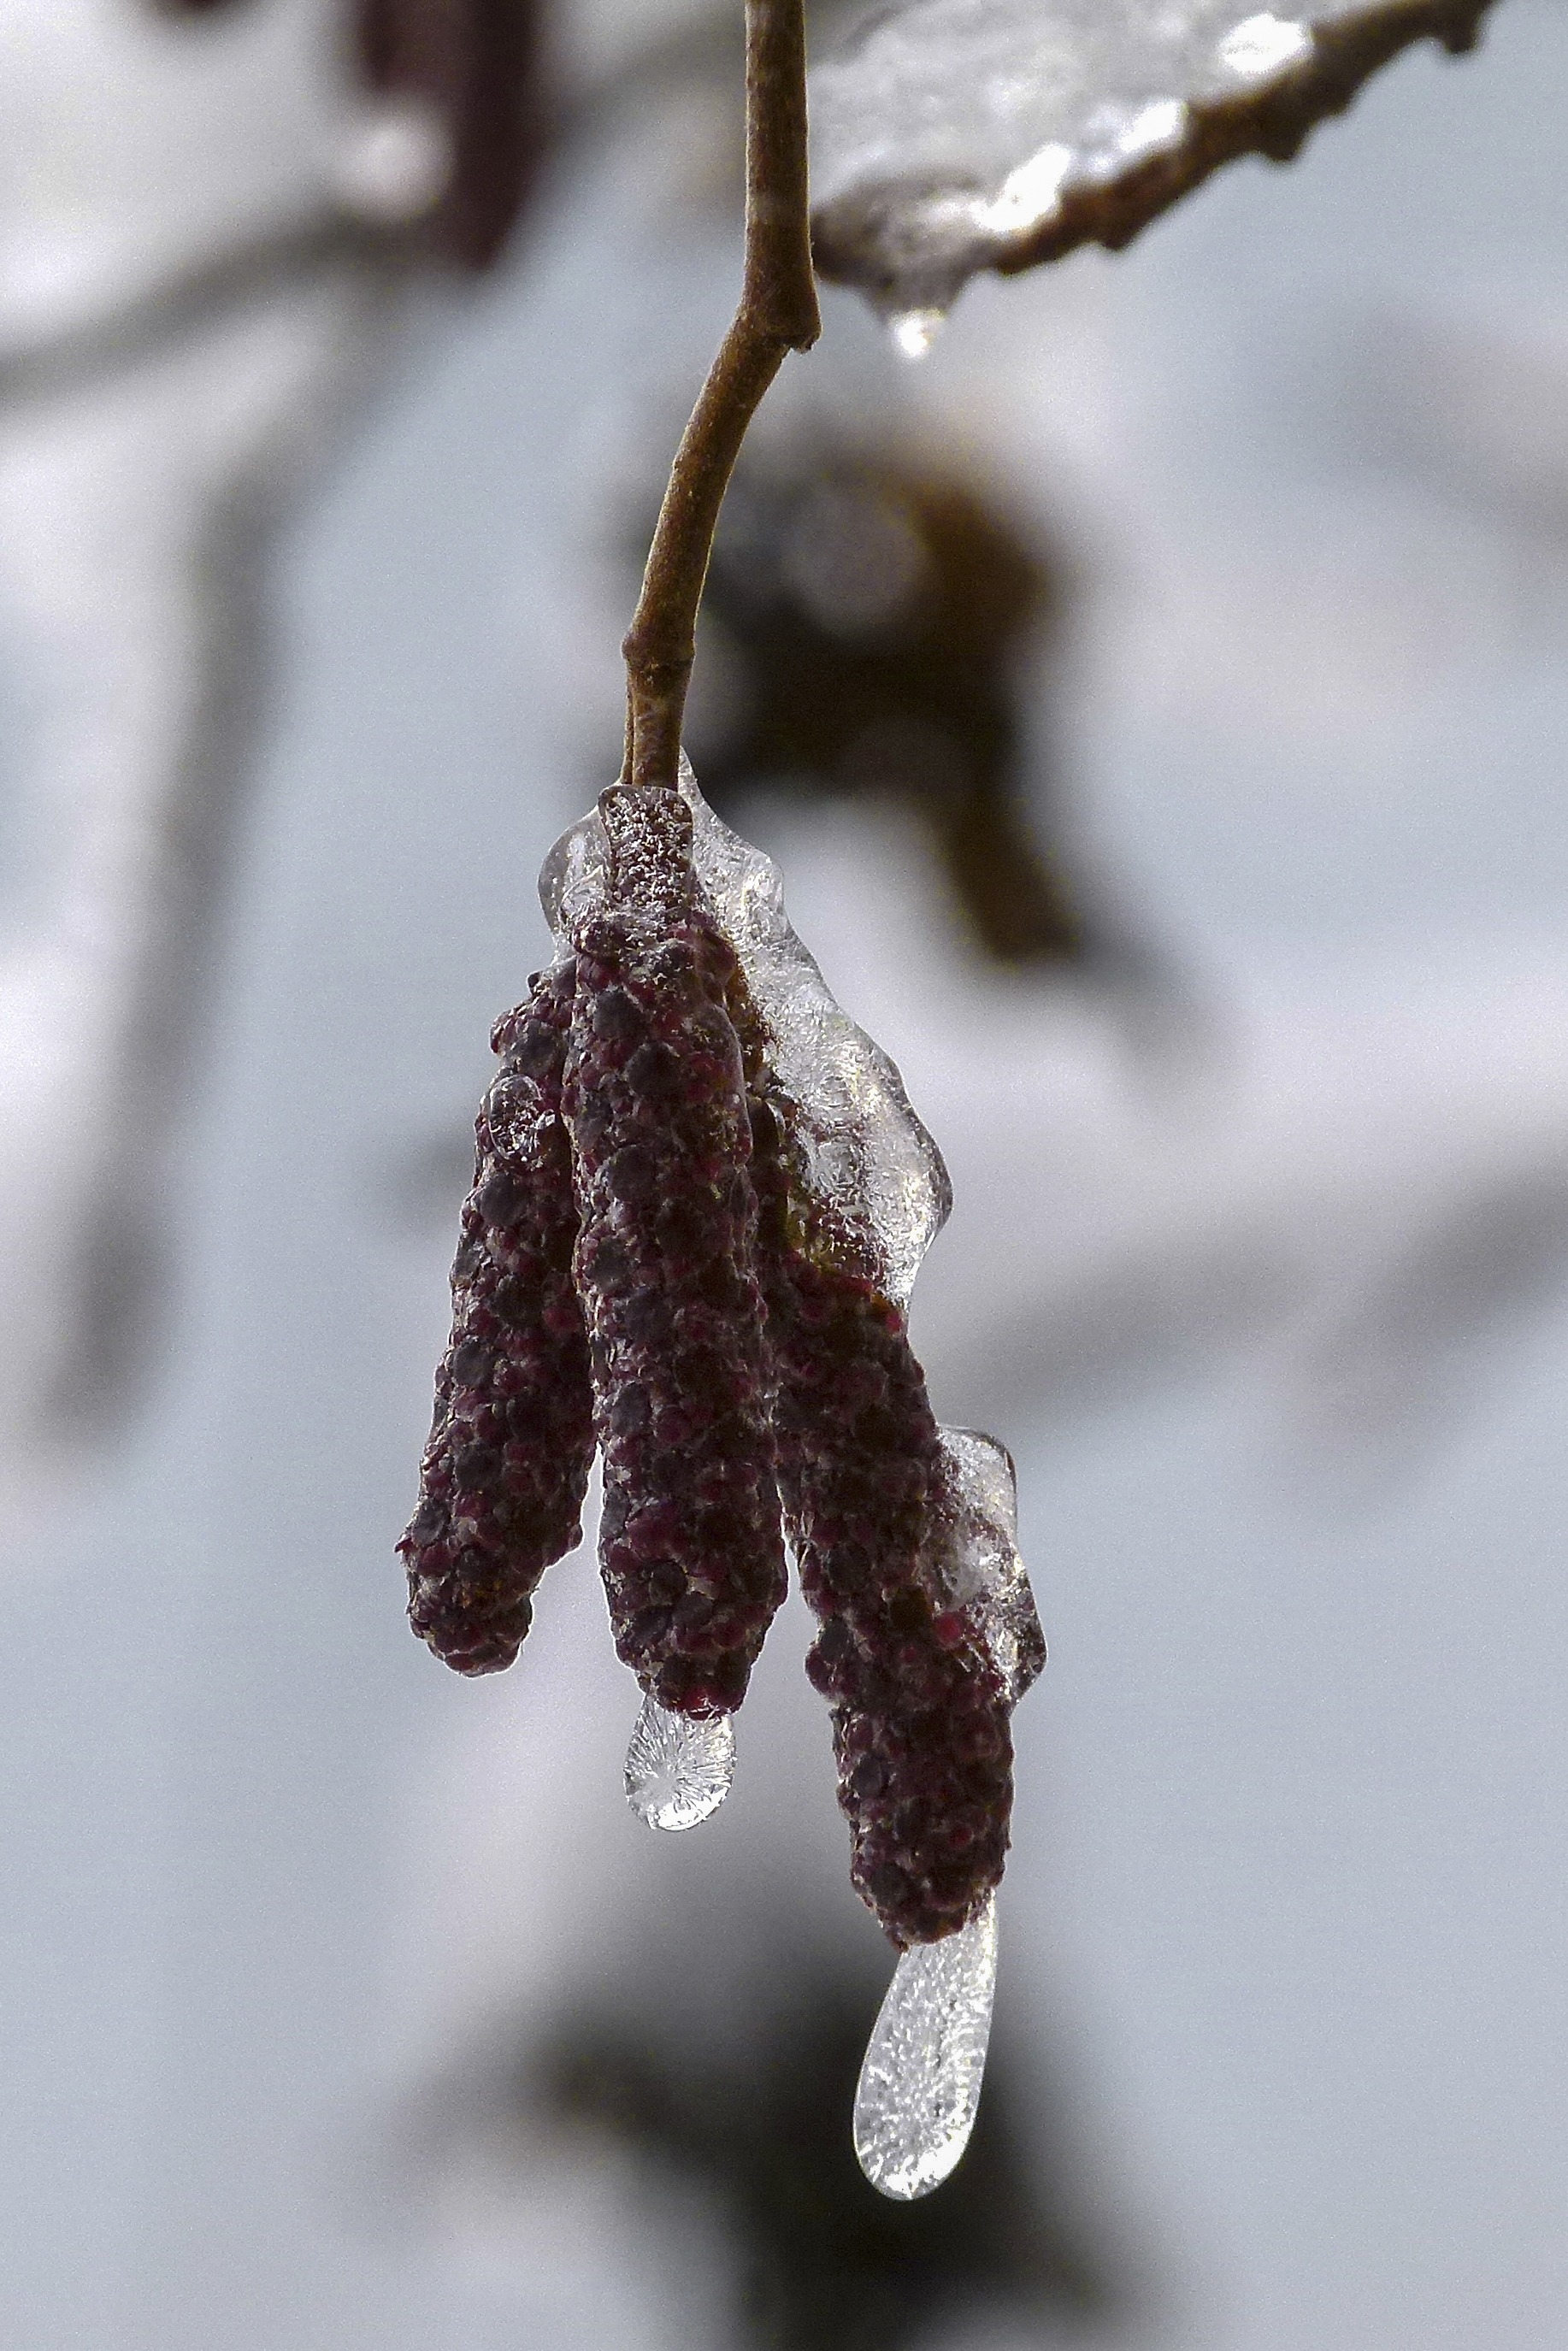
tree, nature, forest, branch, blossom, snow, cold, winter, plant, leaf, flower, frost, ice, spring, produce, birch, weather, soil, frozen, flora, season, twig, close up, frosted, wintry, freezing, macro photography, plant stem